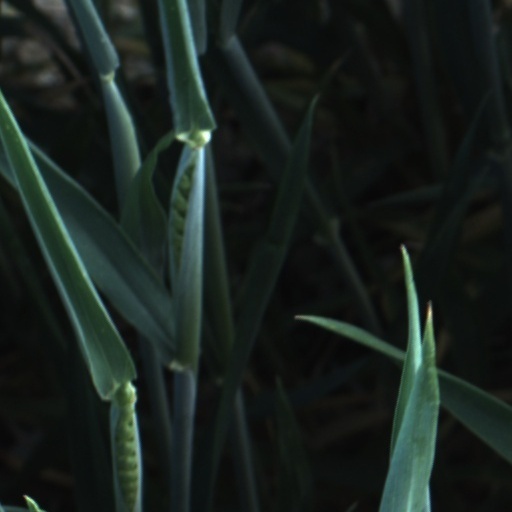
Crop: wheat